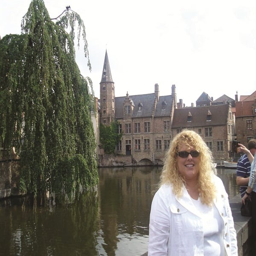
i visited the canals while traveling as an educator .